Answer in natural language. Which point is closer to the camera taking this photo, point B  or point C? Choose between the following options: B or C
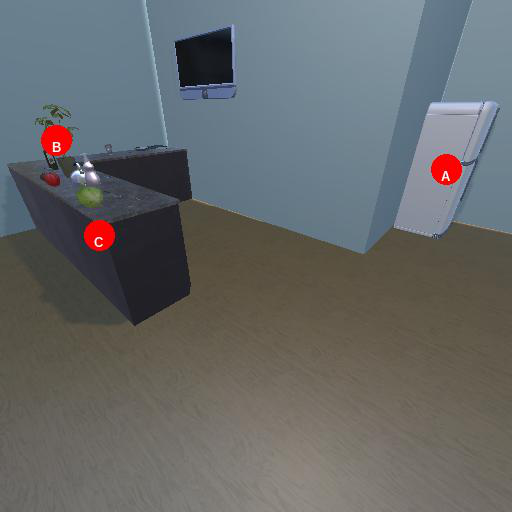
<answer>B</answer>